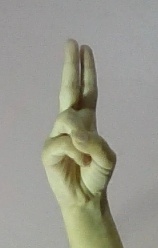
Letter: taa